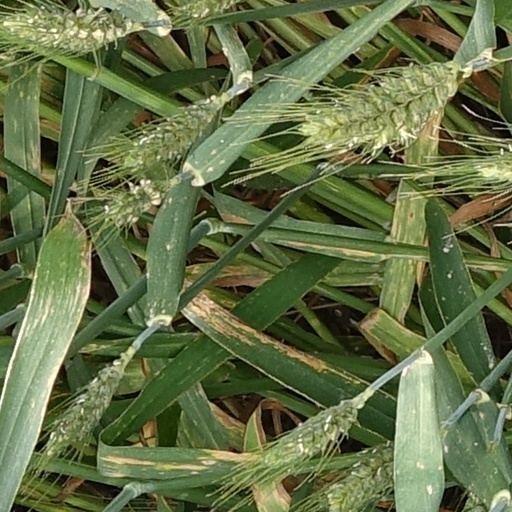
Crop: wheat